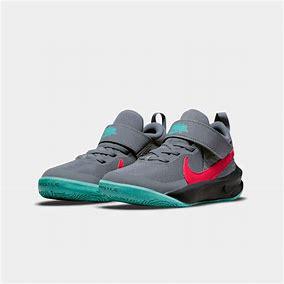
Brand: Nike
Model: Team Hustle D 10